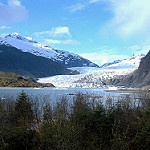
Scene: Outdoor